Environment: lab
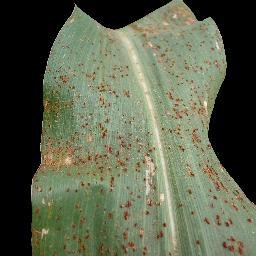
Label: common_rust